Greater Chennai Police

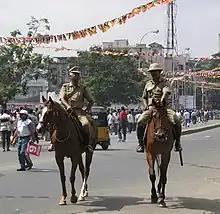
Chennai City Mounted Police officers patrolling in their khaki colored uniform during a cricket match.

The Greater Chennai Police, a division of the Tamil Nadu Police, is the law enforcement agency for the city of Chennai in India and the surrounding area. The city police force is headed by a Commissioner of Police and the administrative control vests with the Tamil Nadu Home Department. There are four sub-divisions of the Greater Chennai Police, and 104 police stations. The city's traffic is managed by the Greater Chennai Traffic Police. Chennai is the first city in India to introduce e-Beat system used to measure the daily routine and performance of the police personnel.